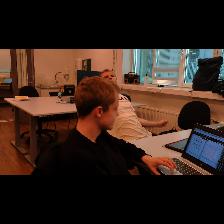
Label: Human